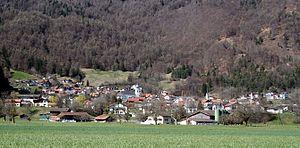
Untervaz est une commune suisse du canton des Grisons, située dans la région de Landquart.